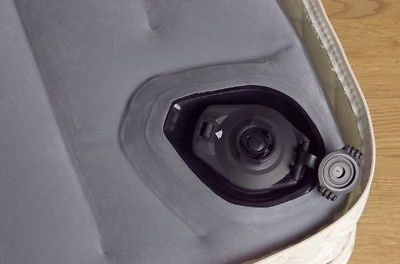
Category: sofa